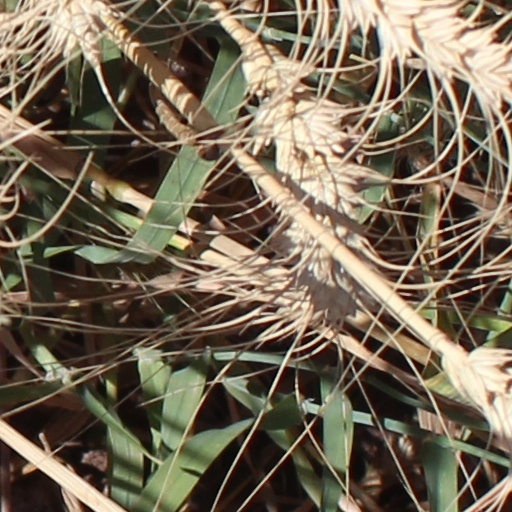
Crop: wheat